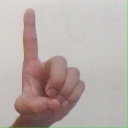
अक्षर: ड